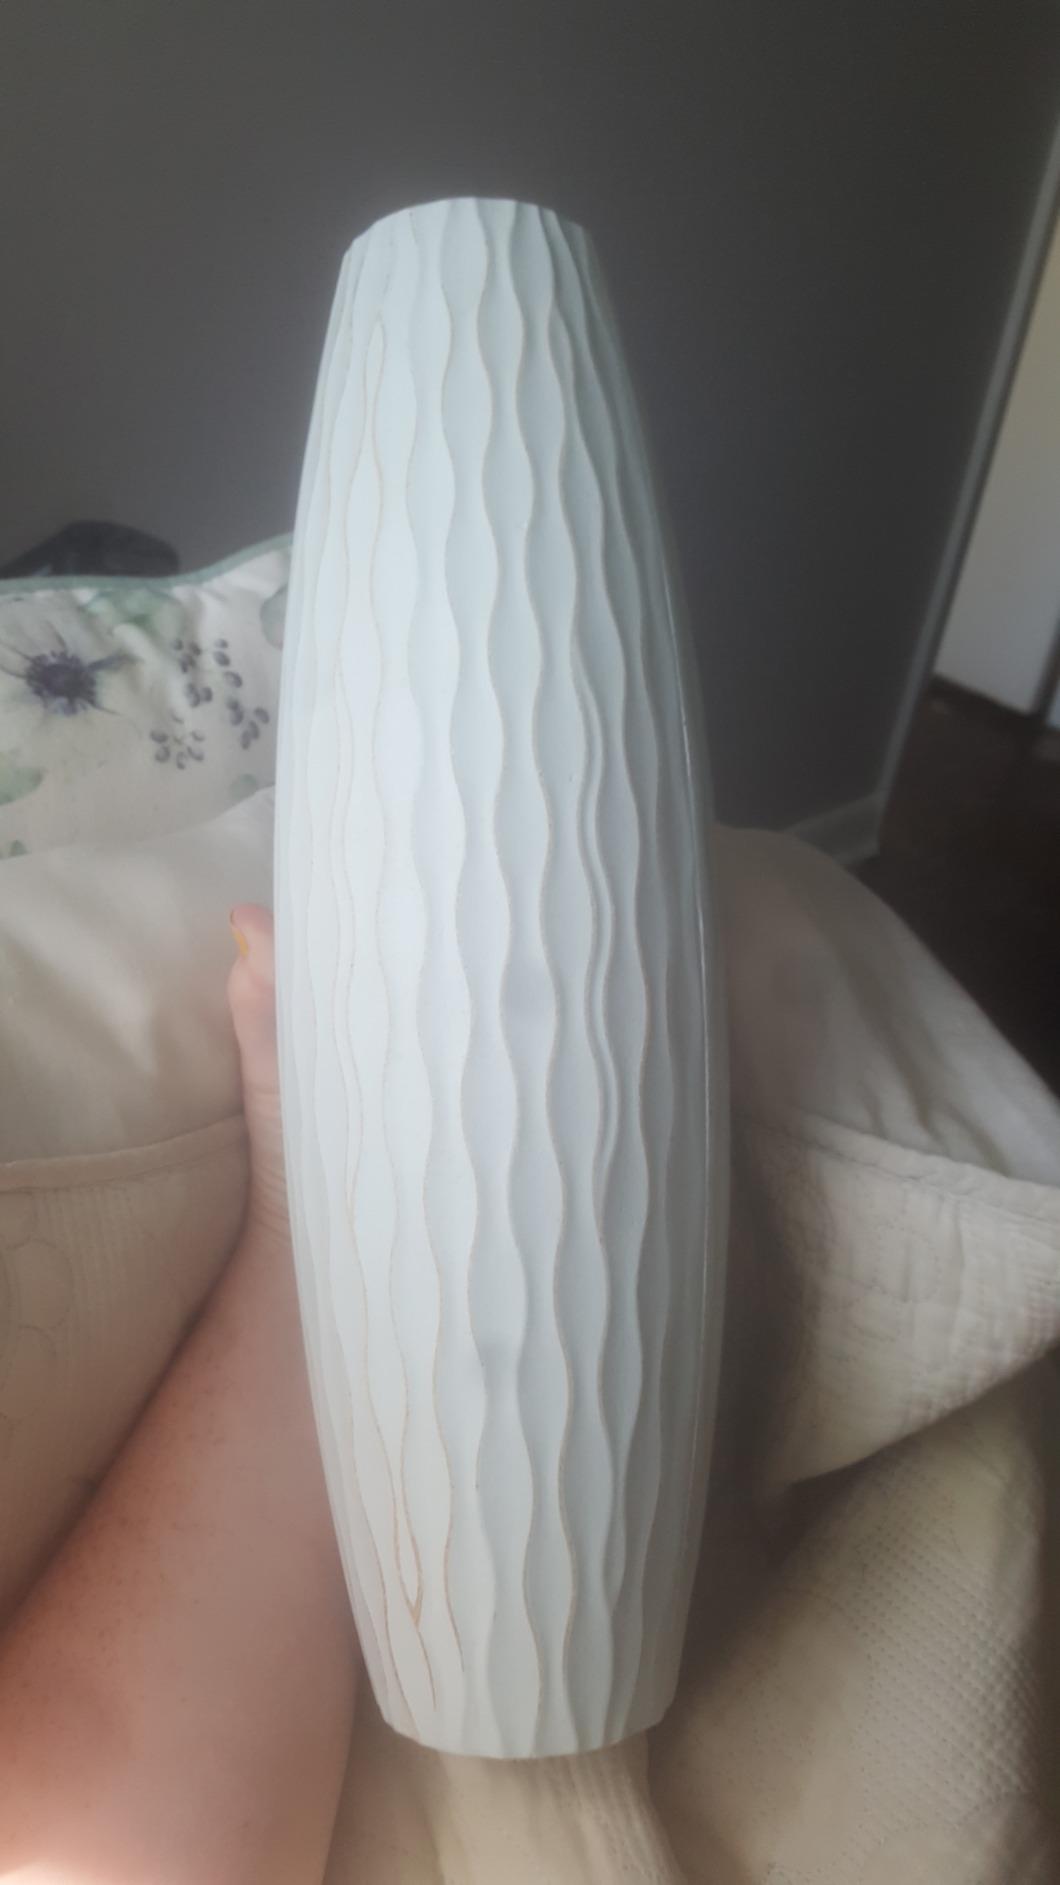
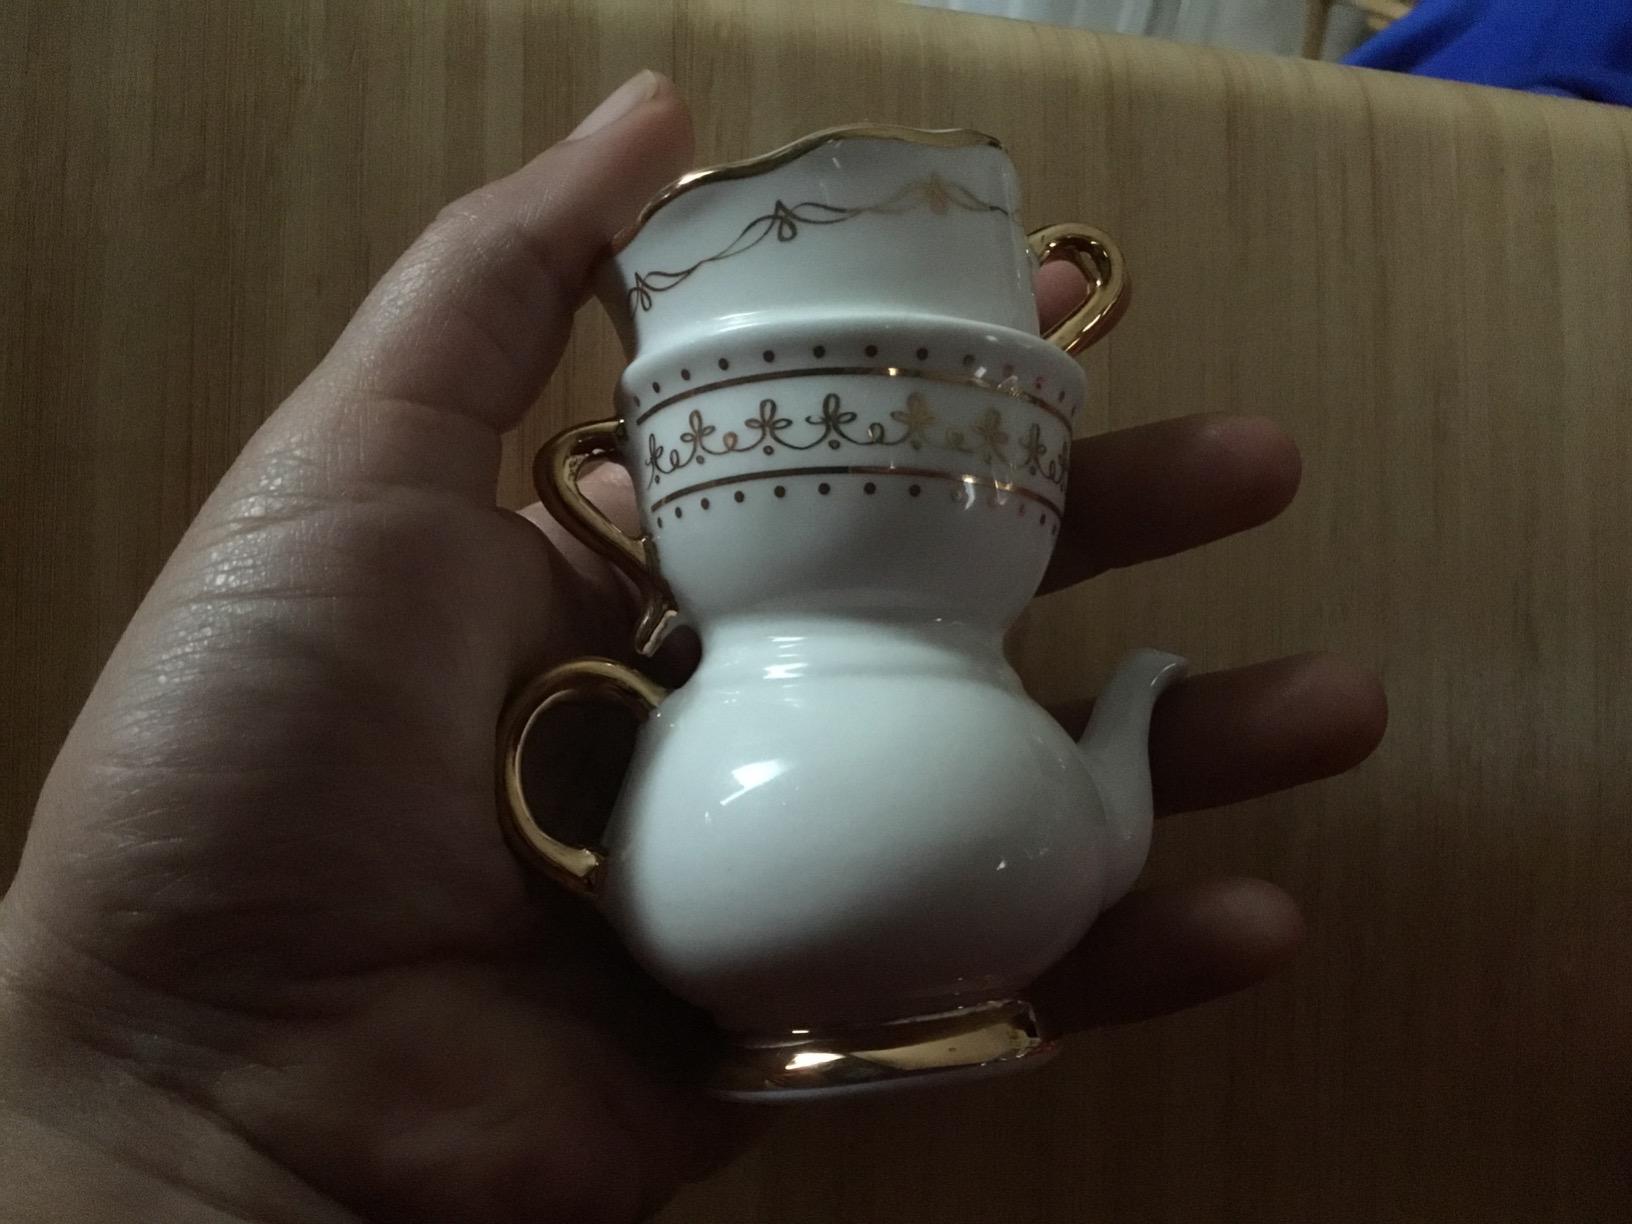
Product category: vase
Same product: no